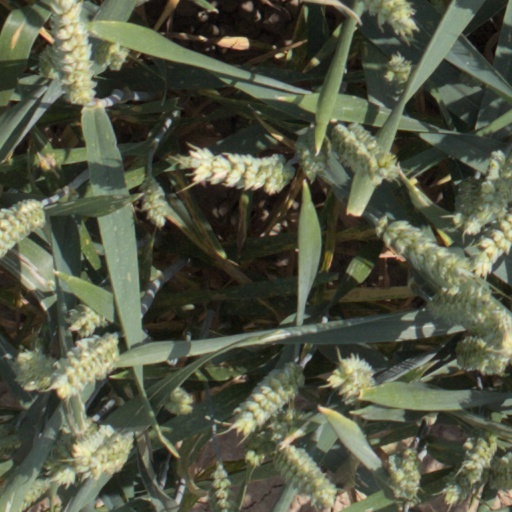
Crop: wheat